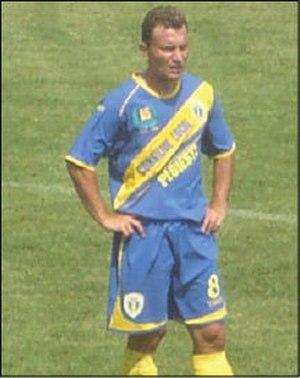
Pompiliu Sorin Stoica est un footballeur international roumain né le 10 septembre 1976 à Buzău.